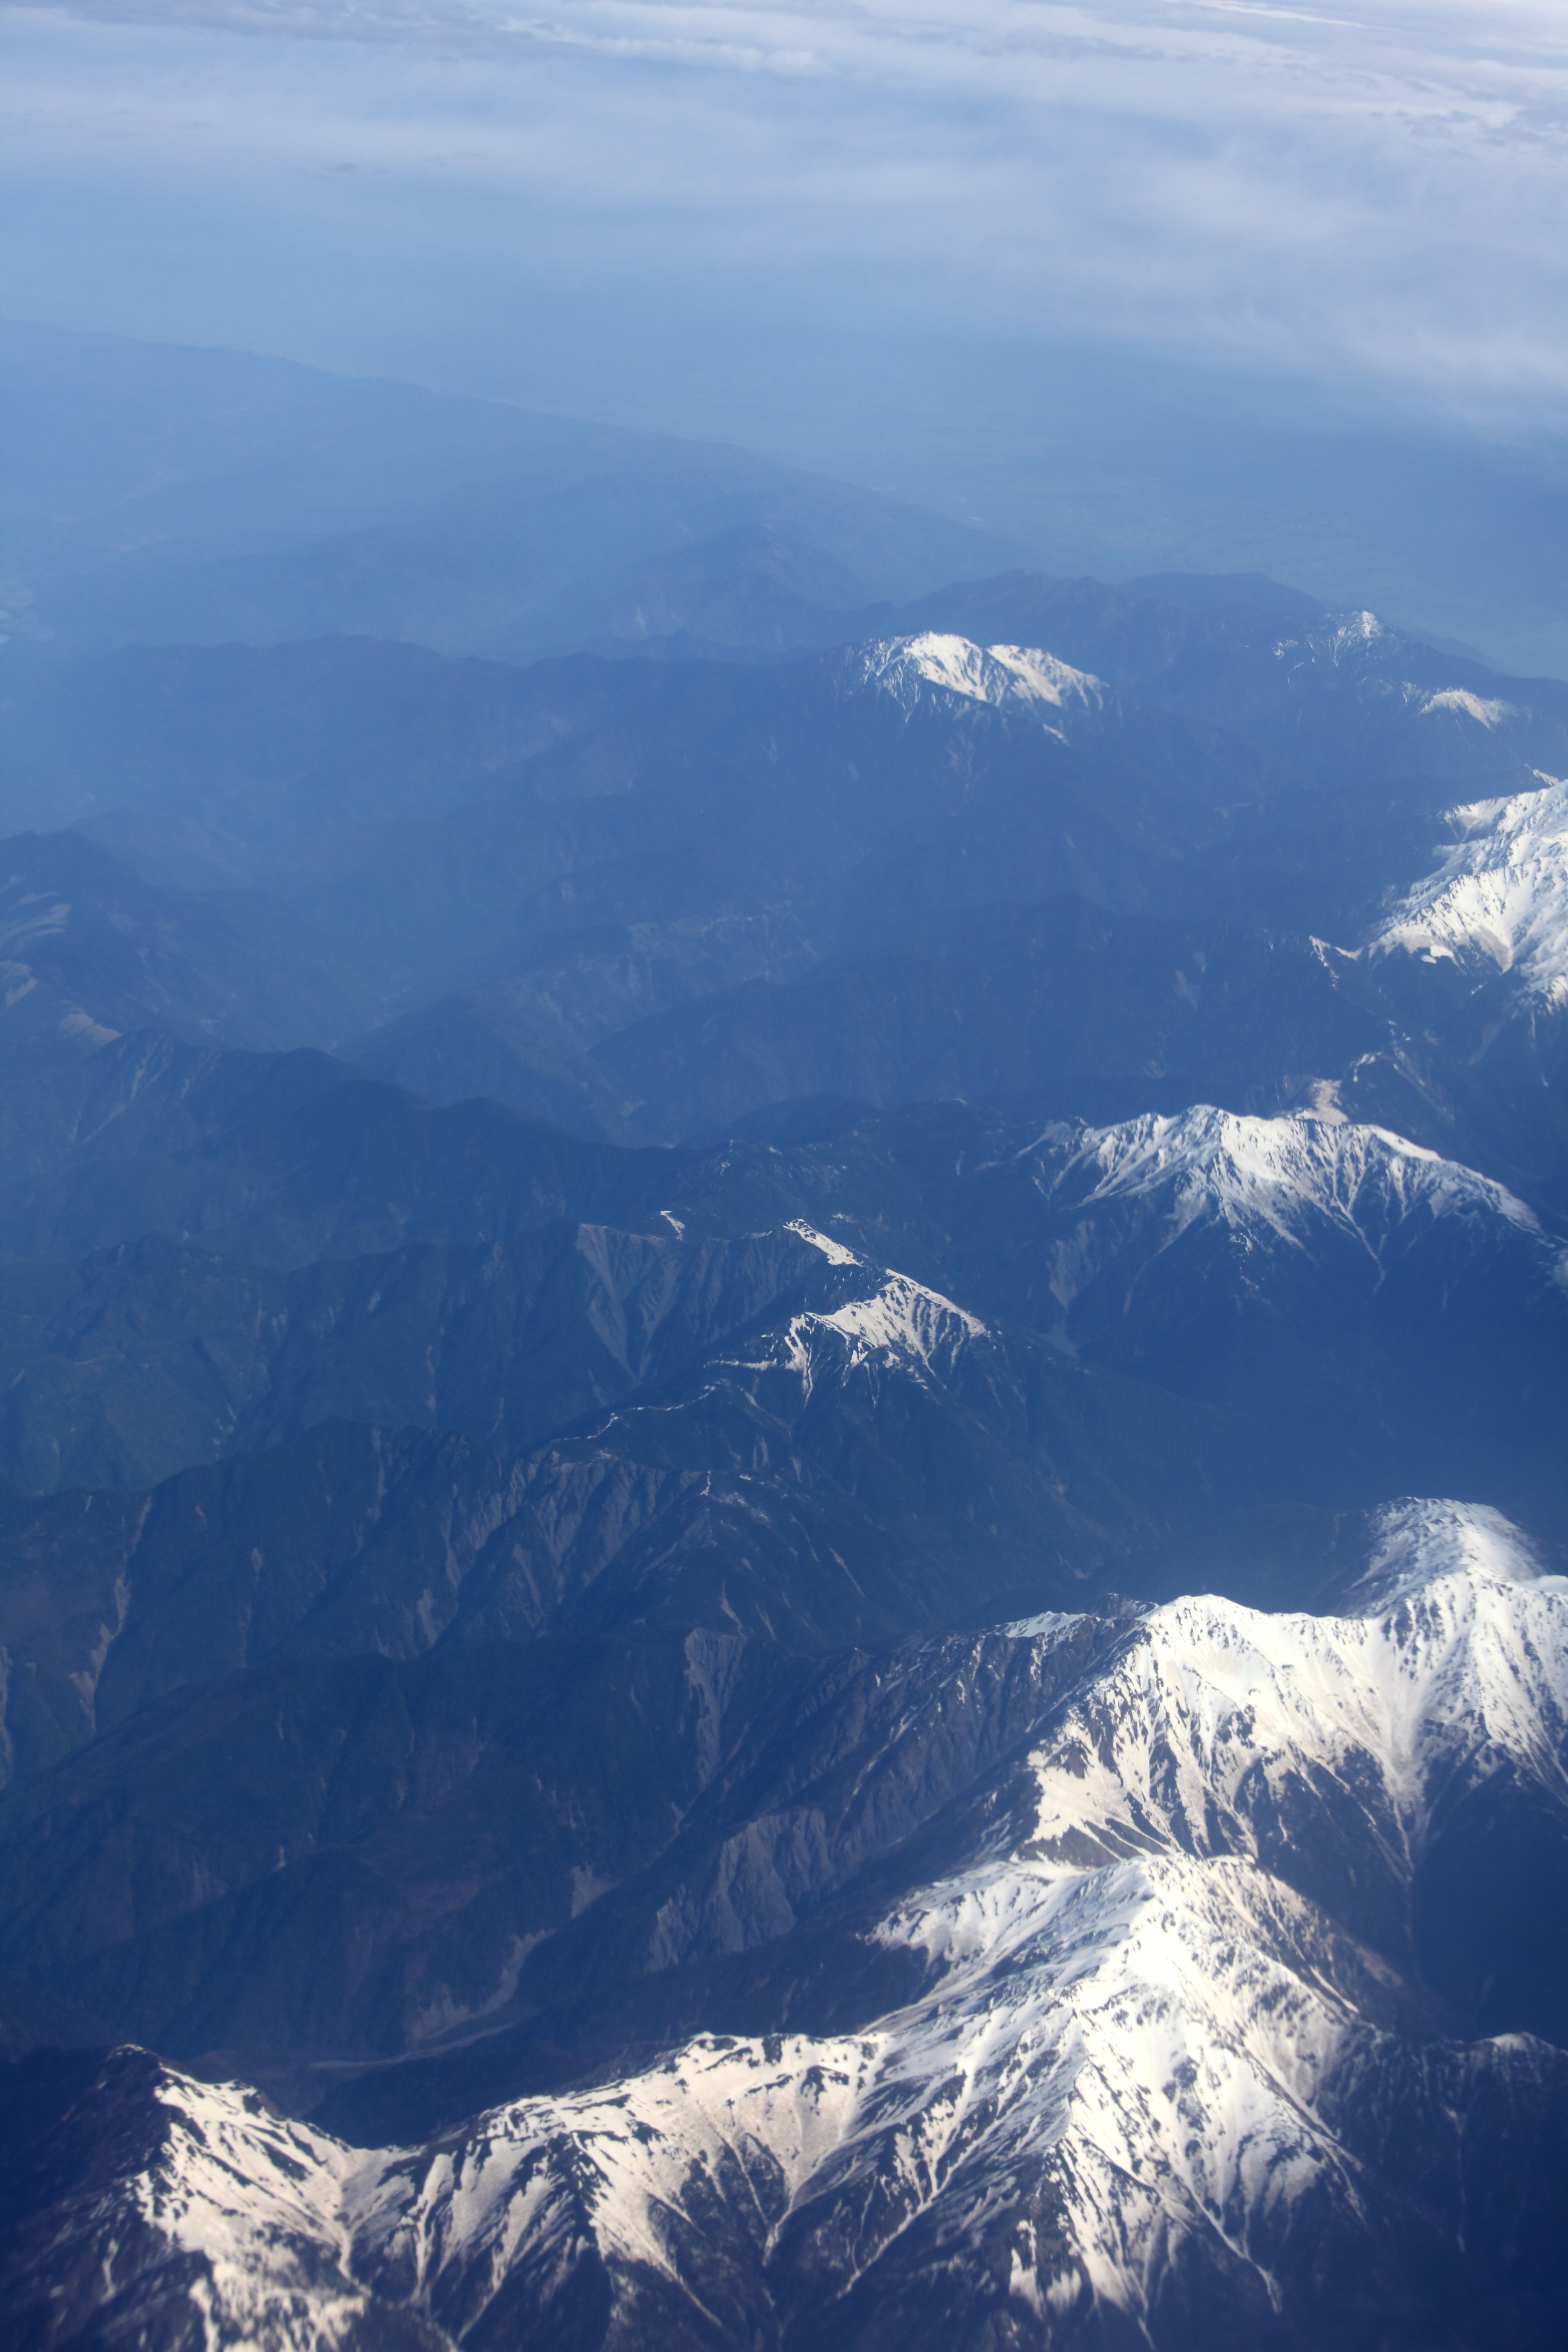
landscape, mountain, snow, cloud, view, mountain range, high, flight, ridge, summit, alps, plateau, 5d, hires, markii, hi, res, resolution, landform, aerial photography, geographical feature, atmosphere of earth, mountainous landforms, geological phenomenon